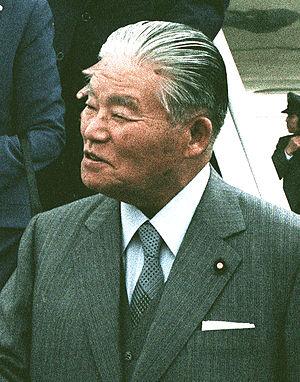
Masayoshi Ōhira est un homme d'État japonais né le 12 mars 1910 à Kan'onji dans la préfecture de Kagawa et mort le 12 juin 1980 à Tokyo.
Cette liste présente les ministres des Affaires étrangères du Japon par ordre chronologique.